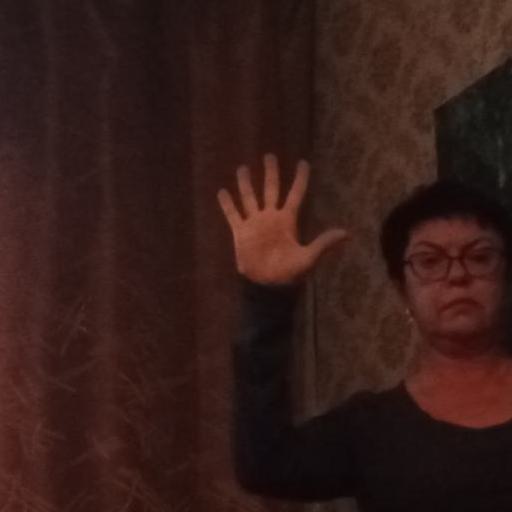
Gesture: palm